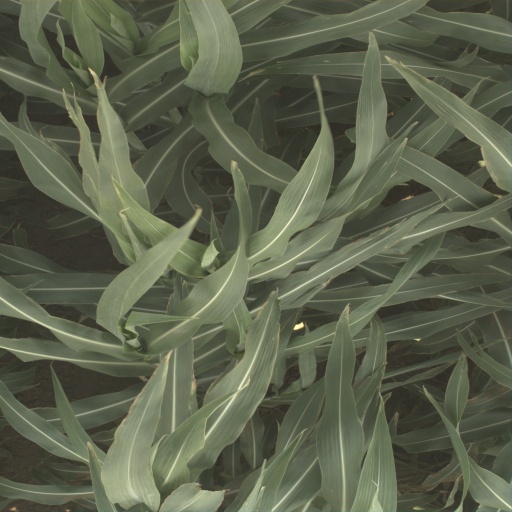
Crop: sorghum